3C 286

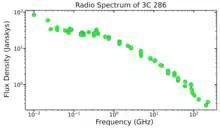
The radio wave spectral flux density of 3C 286, from 10 MHz to 230 GHz. Plotted from data presented in An "et al.", 2017.

3C 286 is a Compact Steep Spectrum (CSS) source, which means that its size is less than 15 kiloparsecs (13.7 in the case of 3C 286), and the observed spectral flux density is proportional to ν, where ν is the frequency and α ≤ -0.5 (in the case of 3C 286 α ≈ -0.61). CSS sources may be relatively young, with jets that are still expanding. While CSS sources represent a large fraction of the radio galaxies found in flux limited surveys, 3C 286 is one of only two CSS sources whose γ-rays were detected by "Fermi"-LAT.